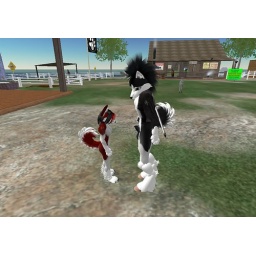
I'm a mini husky and Brad is a over sized husky (with horse feet) standing next to each other.